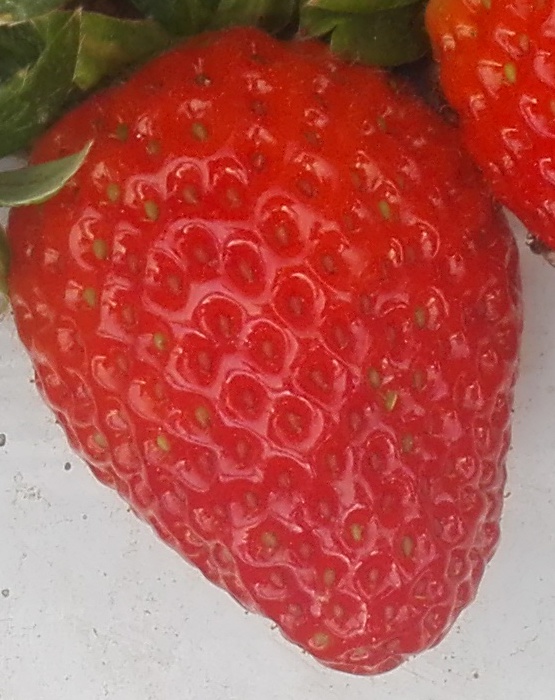
Label: Strawberry